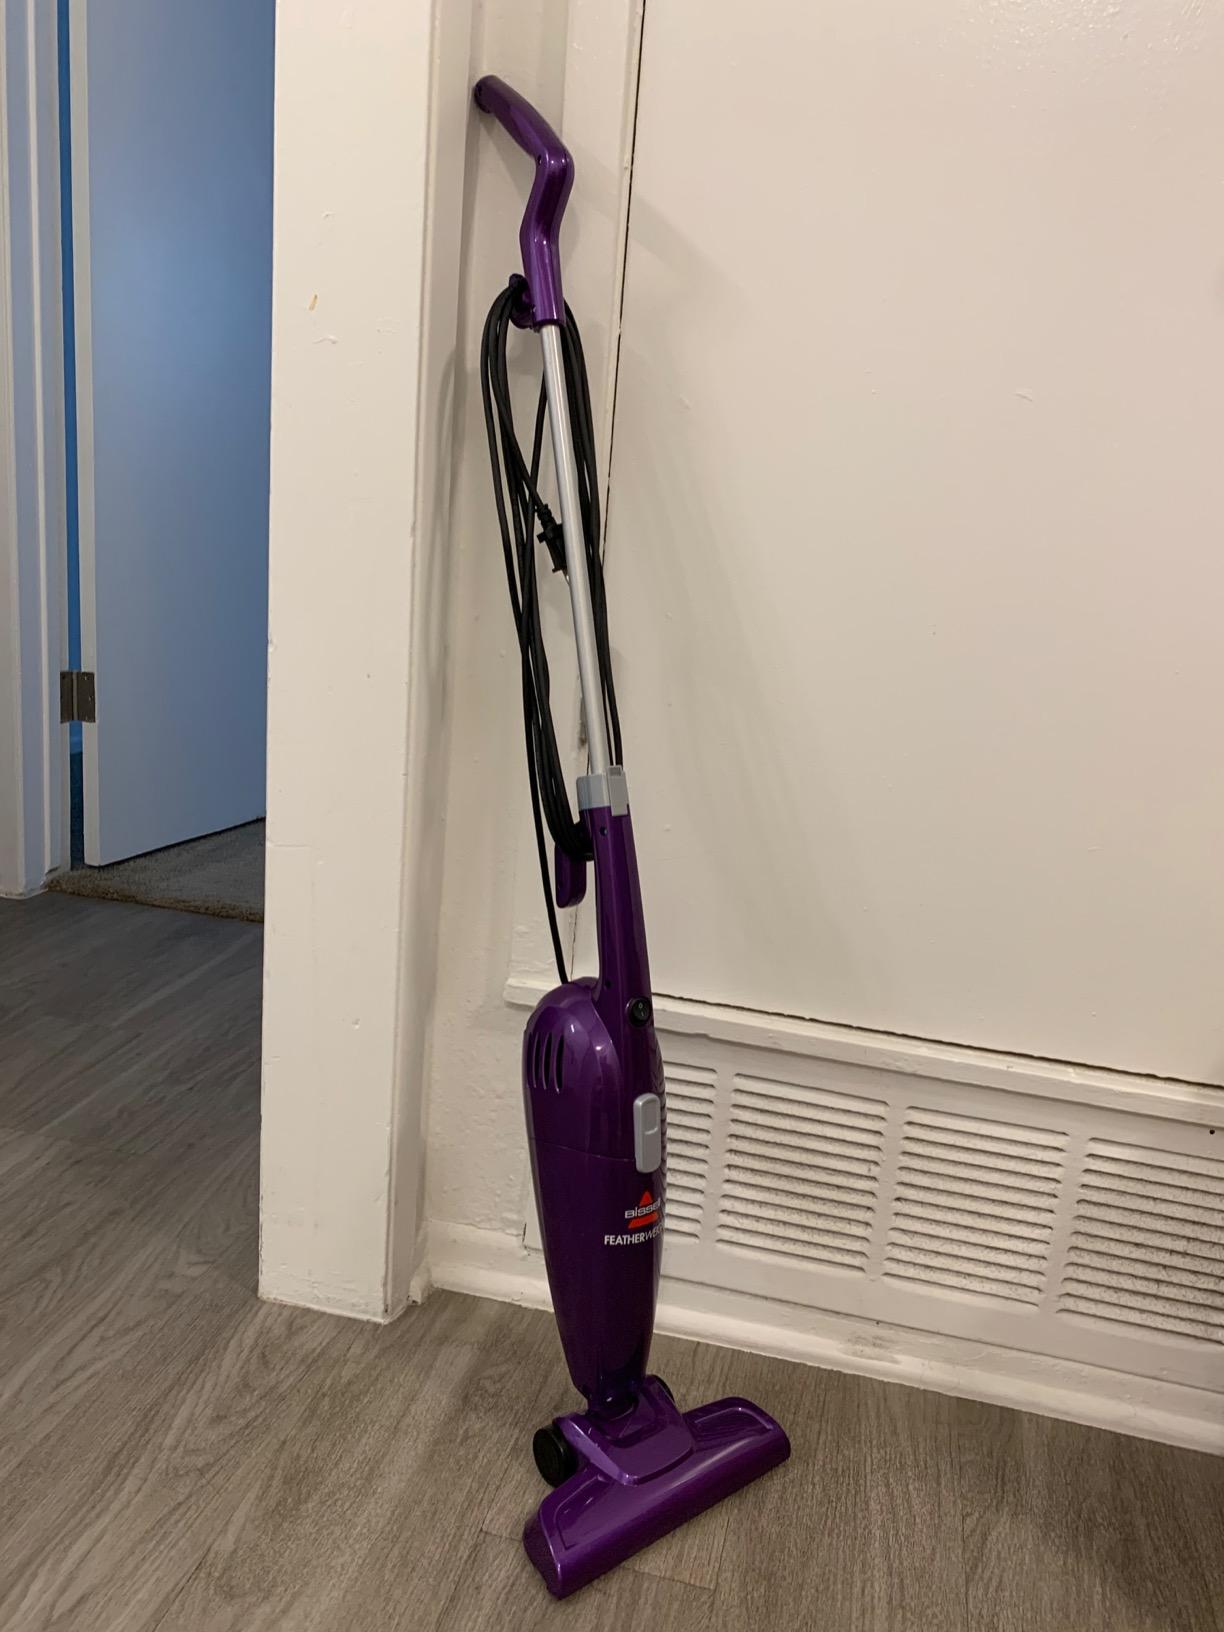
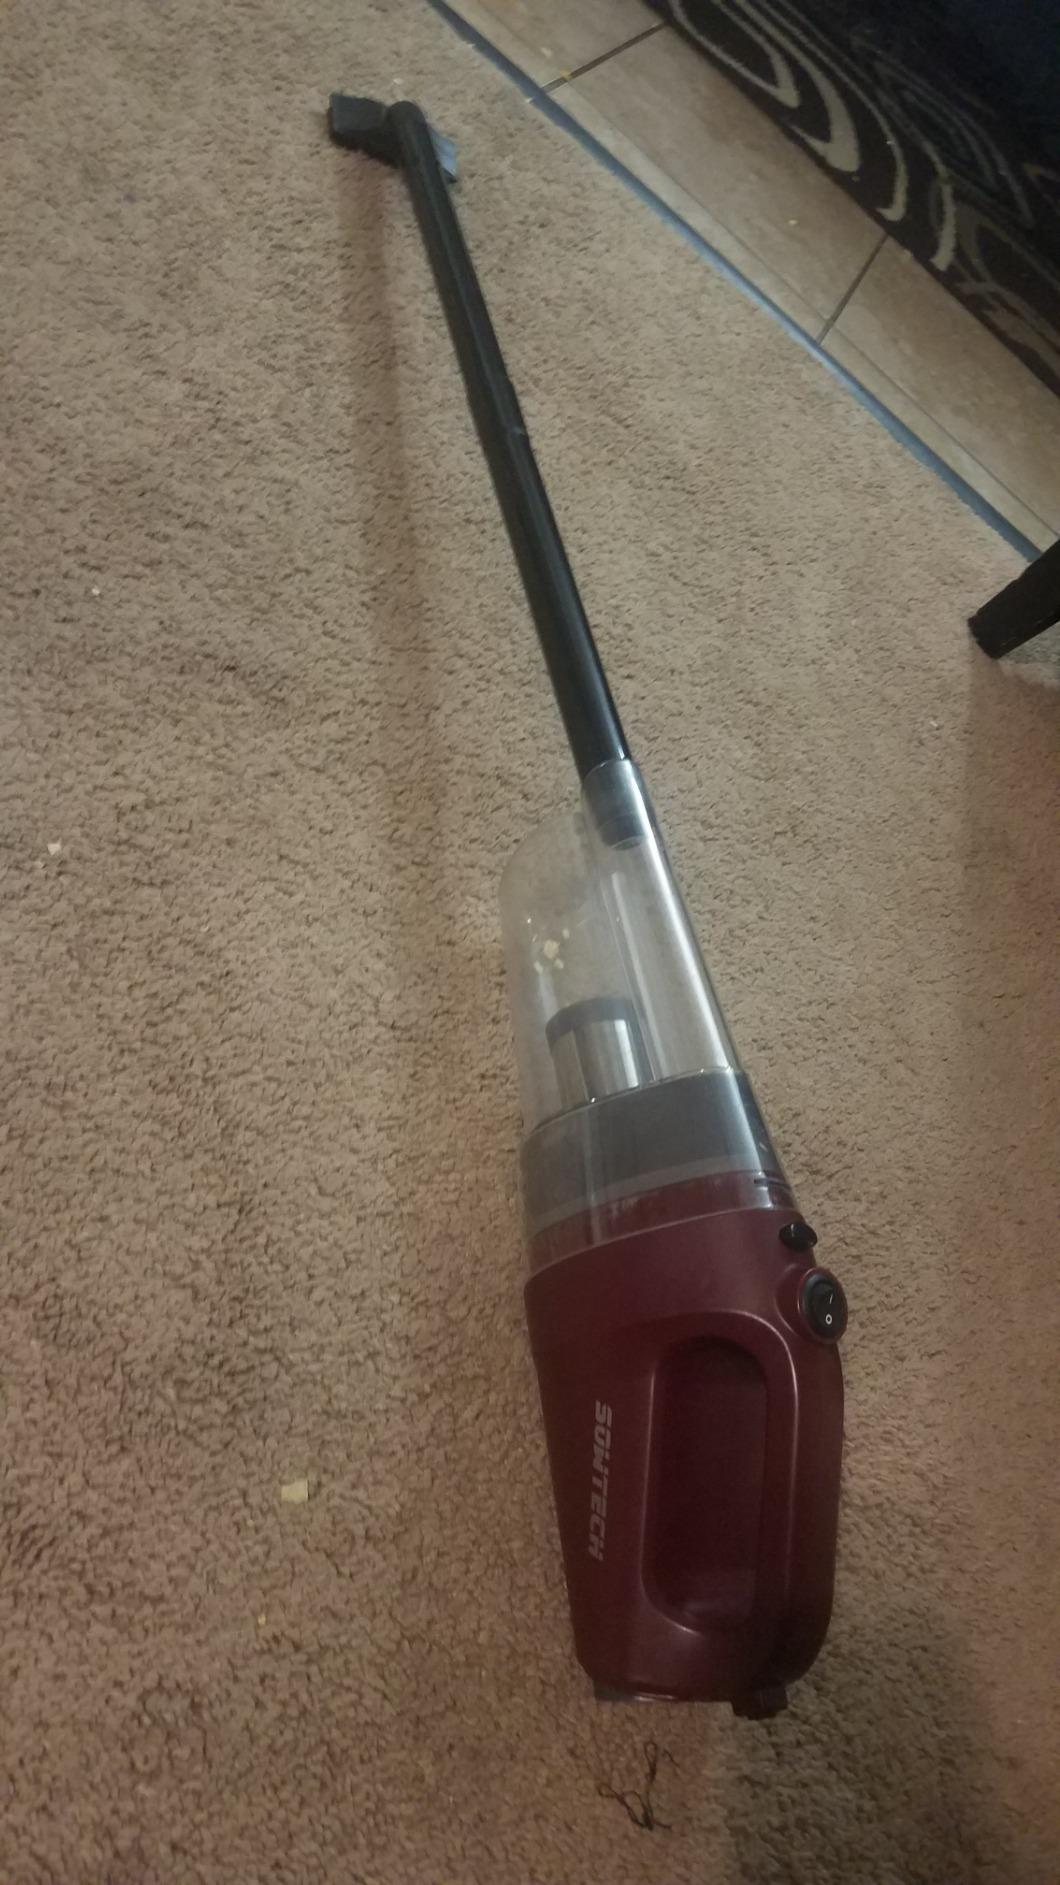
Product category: items_vacuum
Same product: no